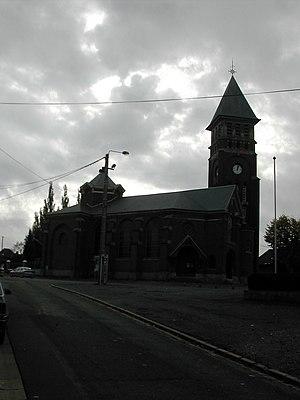
L'église.
Achiet-le-Grand est une commune française située dans le département du Pas-de-Calais en région Hauts-de-France.